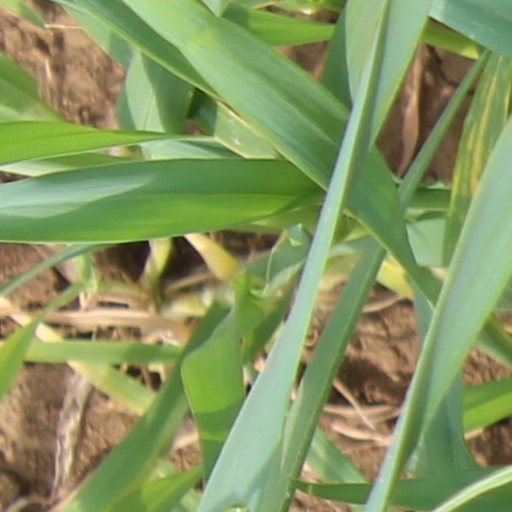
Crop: wheat